Minidoka Dam

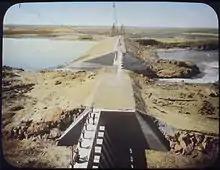
Minidoka Project (1904)

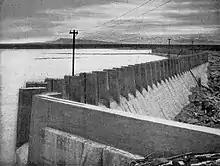
Minidoka Dam, 1911

The Minidoka dam was the first Reclamation Service project in Idaho, part of the Minidoka Project of dams, reservoirs and canals. Construction began in 1904 and by 1906 most of the dam's canals and laterals were finished. By 1909, Minidoka Dam's power plant, the first federal power plant in the northwest, was completed. By its completion, the total cost of the dam was $5.8 million, which exceeded estimates. The Minidoka project brought water into the southeastern areas of Idaho near the cities of Rupert and Burley. The project was successful, as what was once an uninhabited sagebrush desert is now bountiful farmland. The powerplant installation was significant as a precursor of much larger projects on the Columbia River, including Bonneville Dam.